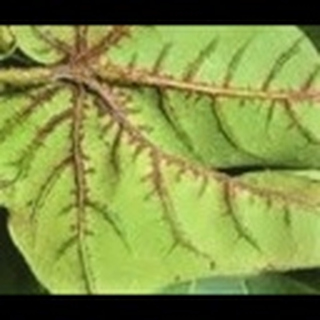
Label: cotton_bacterial_blight